Léo Jabá

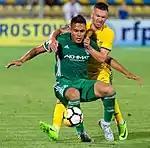
Léo Jabá (in green) with Akhmat Grozny in 2017

On 4 July 2017, Léo Jabá joined Akhmat Grozny of the Russian Premier League, for a rumoured fee of €2 million. He made his debut abroad twelve days later, starting and scoring the winner in a 1–0 home success over Amkar Perm.